Christophe Gans

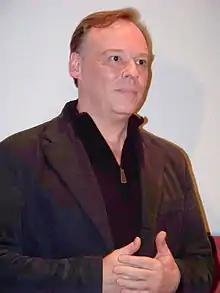
Gans in 2010.

Christophe Gans (born 11 March 1960) is a French film director, producer, and screenwriter who specializes in horror and fantasy movies.